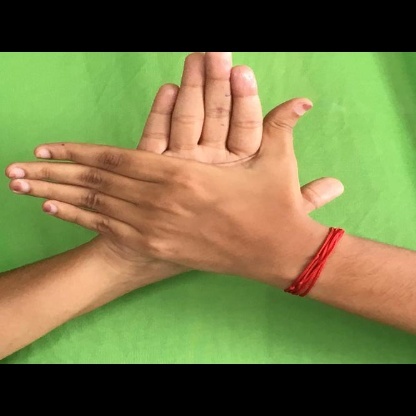
Mudra: Chakra